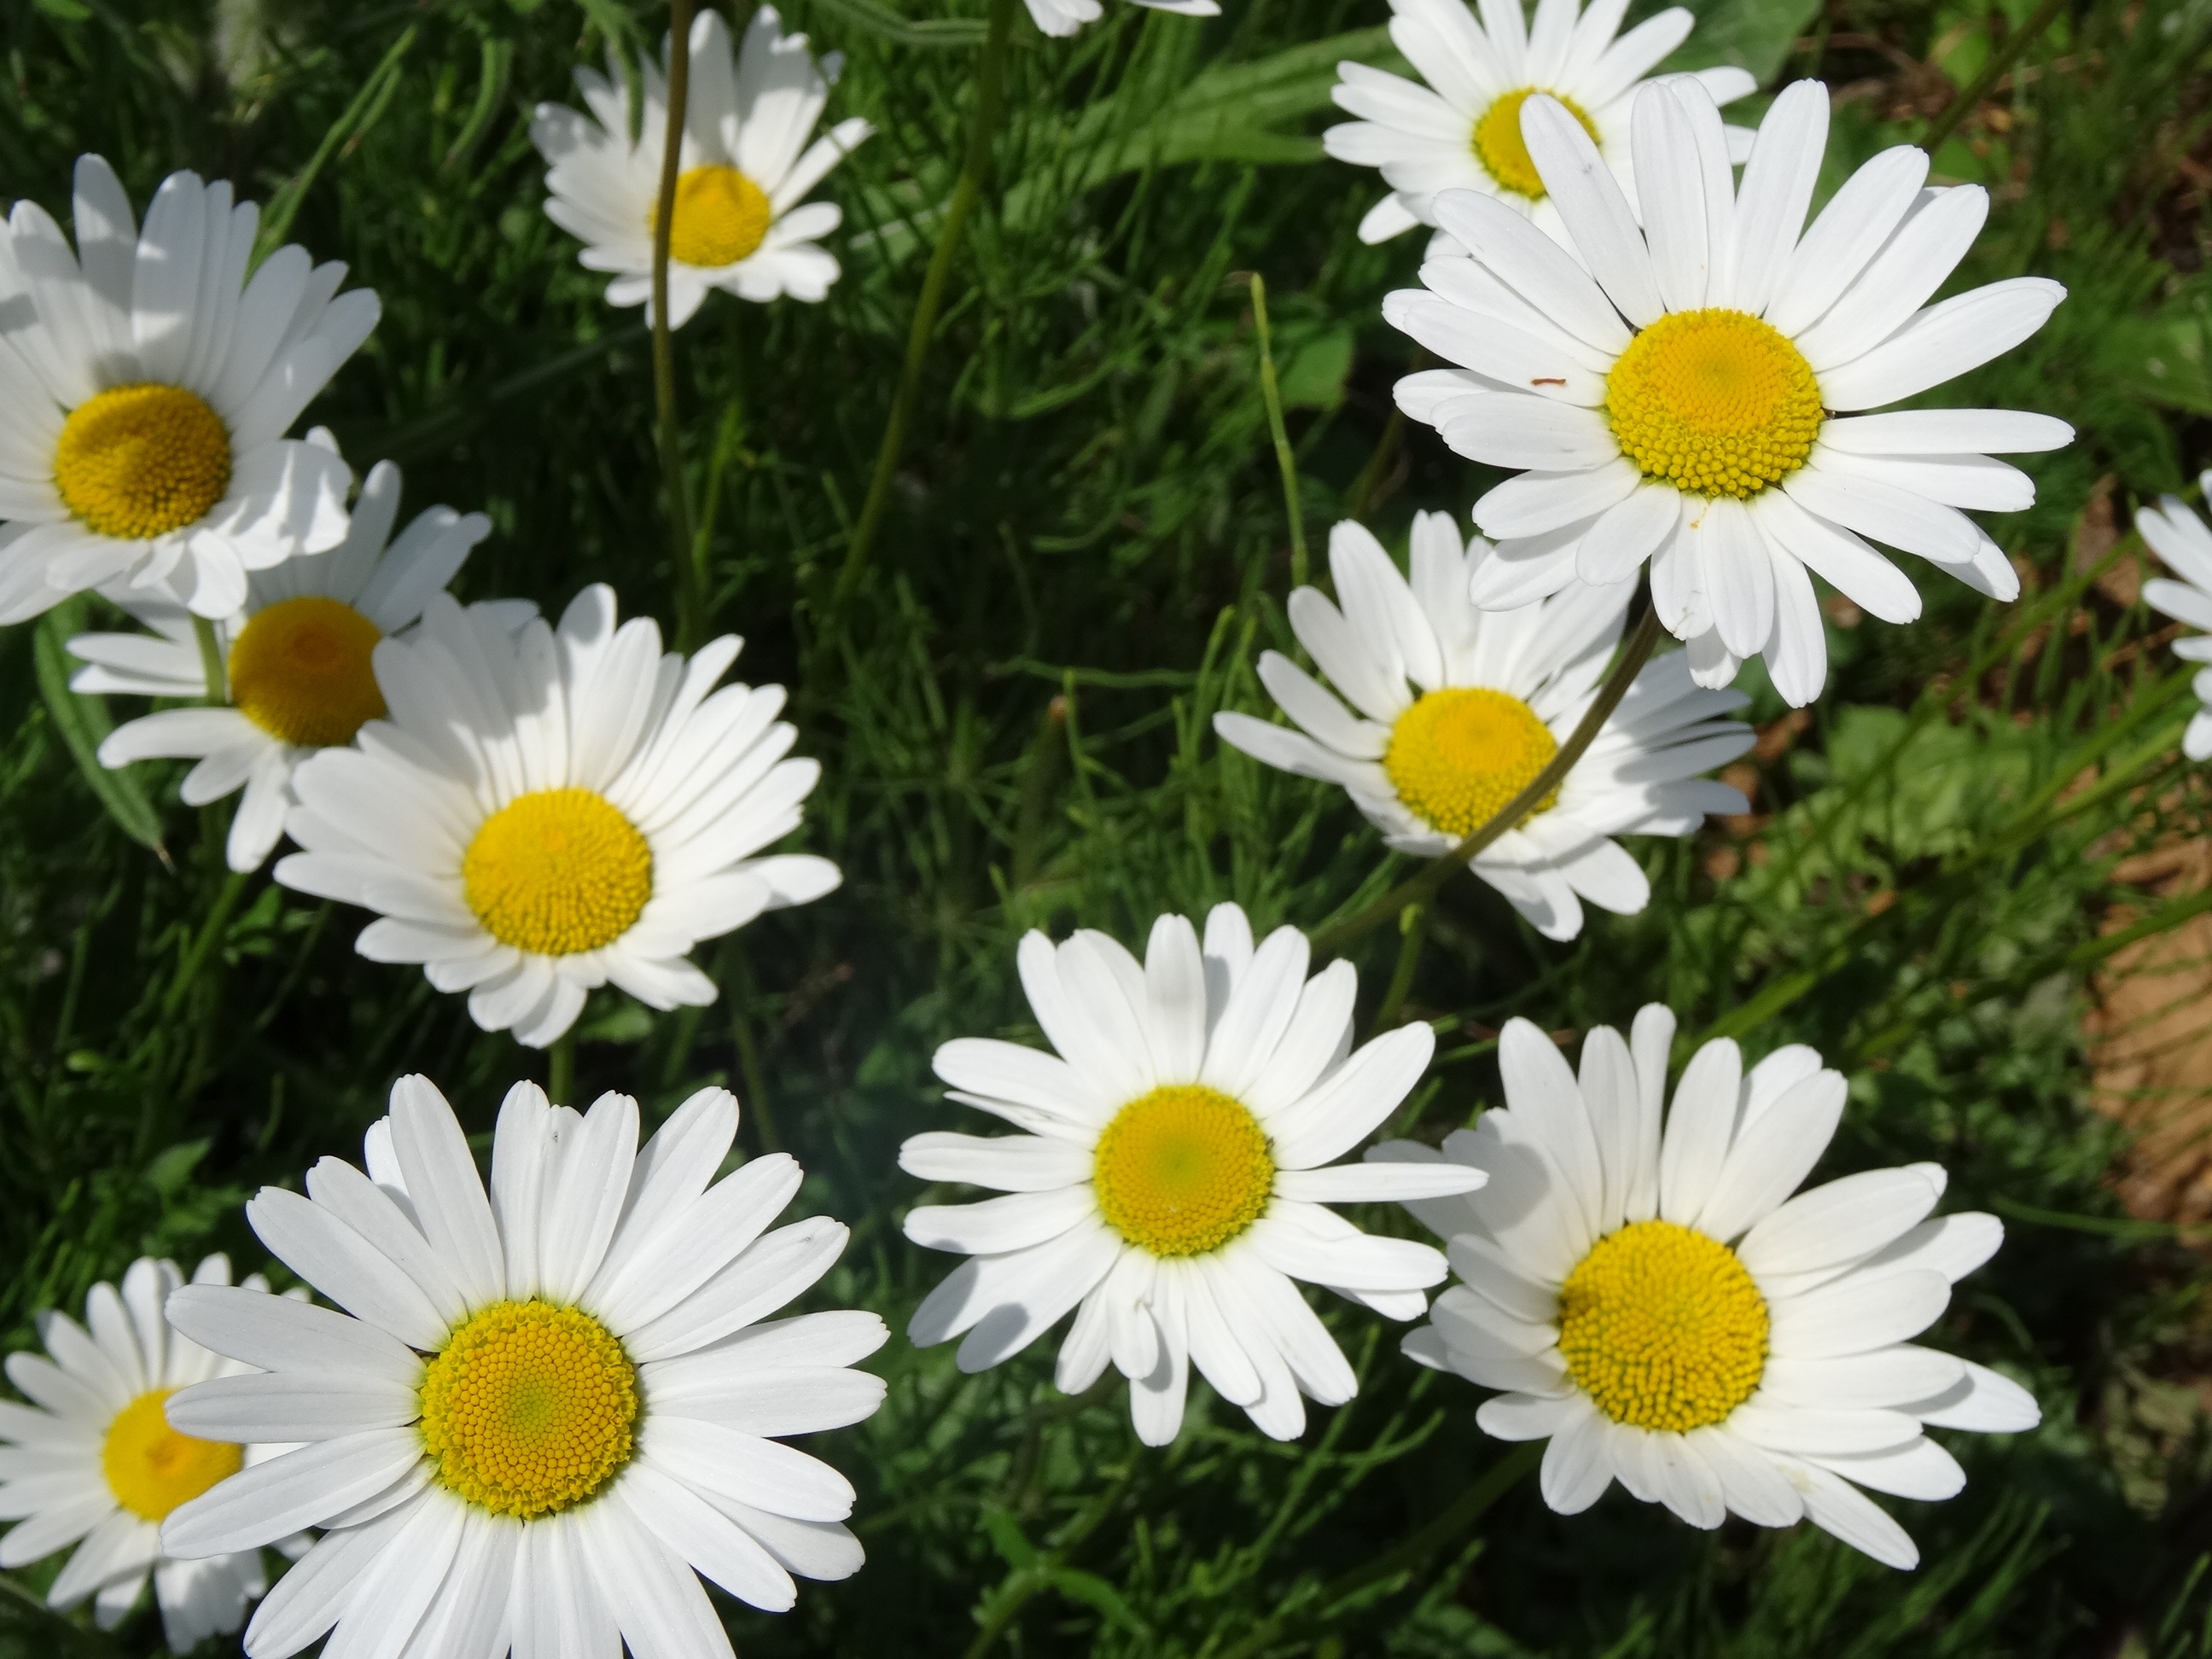
nature, plant, flower, petal, bloom, summer, daisy, herb, daisies, composites, inflorescence, flowering plant, daisy family, oxeye daisy, annual plant, land plant, chamaemelum nobile, marguerite daisy, tanacetum parthenium